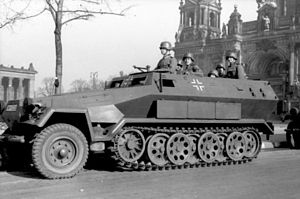
Halvbæltekøretøj
En tysk Schützenpanzer Sd.Kfz. 251 halvbæltekøretøj. Billedet er fra 1942 i Berlin.
Et halvbæltekøretøj er et civilt eller militært køretøj, som har almindelige gummihjul foran til styring og bælter bagved til fremdrift og til at bære hovedparten af vægten. Formålet med denne kombination er at skabe et køretøj, som har bæltekøretøjets evne til at køre i terræn og samtidig kan styres som en almindelig bil. Det er ikke svært for en, som kan køre en bil at køre et halvbæltekøretøj, hvilket er en stor fordel i forhold til rene bæltekøretøjer.